Sir John Brunner, 2nd Baronet

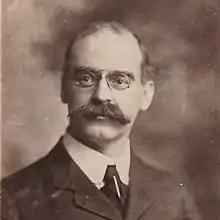
Photograph of Brunner

Sir John Fowler Leece Brunner, 2nd Baronet (24 May 1865 – 16 January 1929) was a British Liberal Party politician.